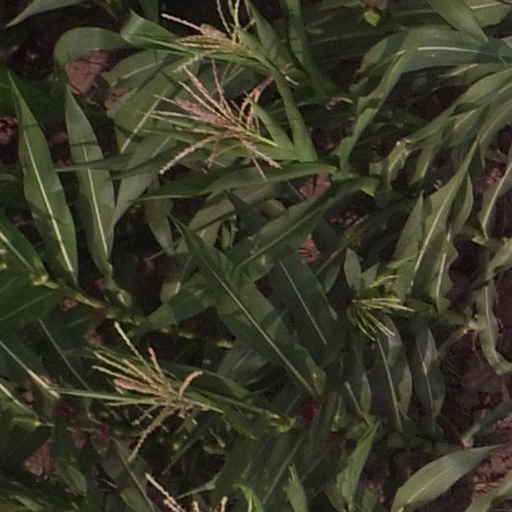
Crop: maize; corn